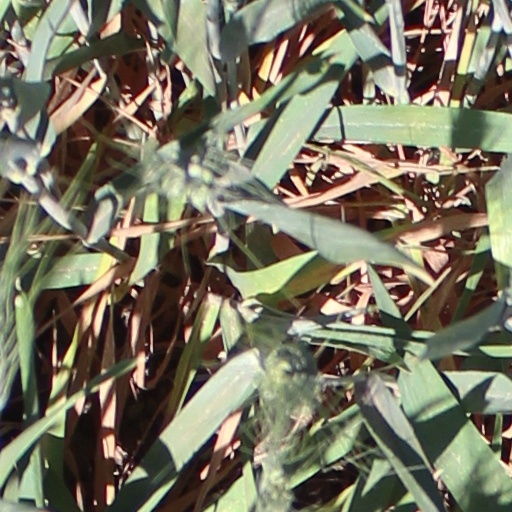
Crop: wheat